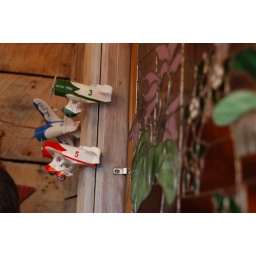
Wooden airplane mobile hanging near a window at Strawberry Fair restaurant